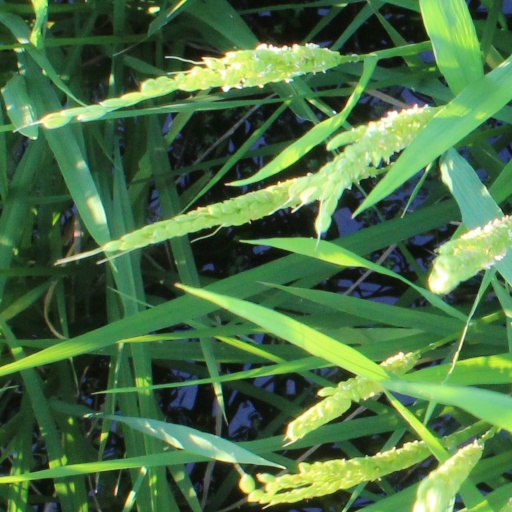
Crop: rice